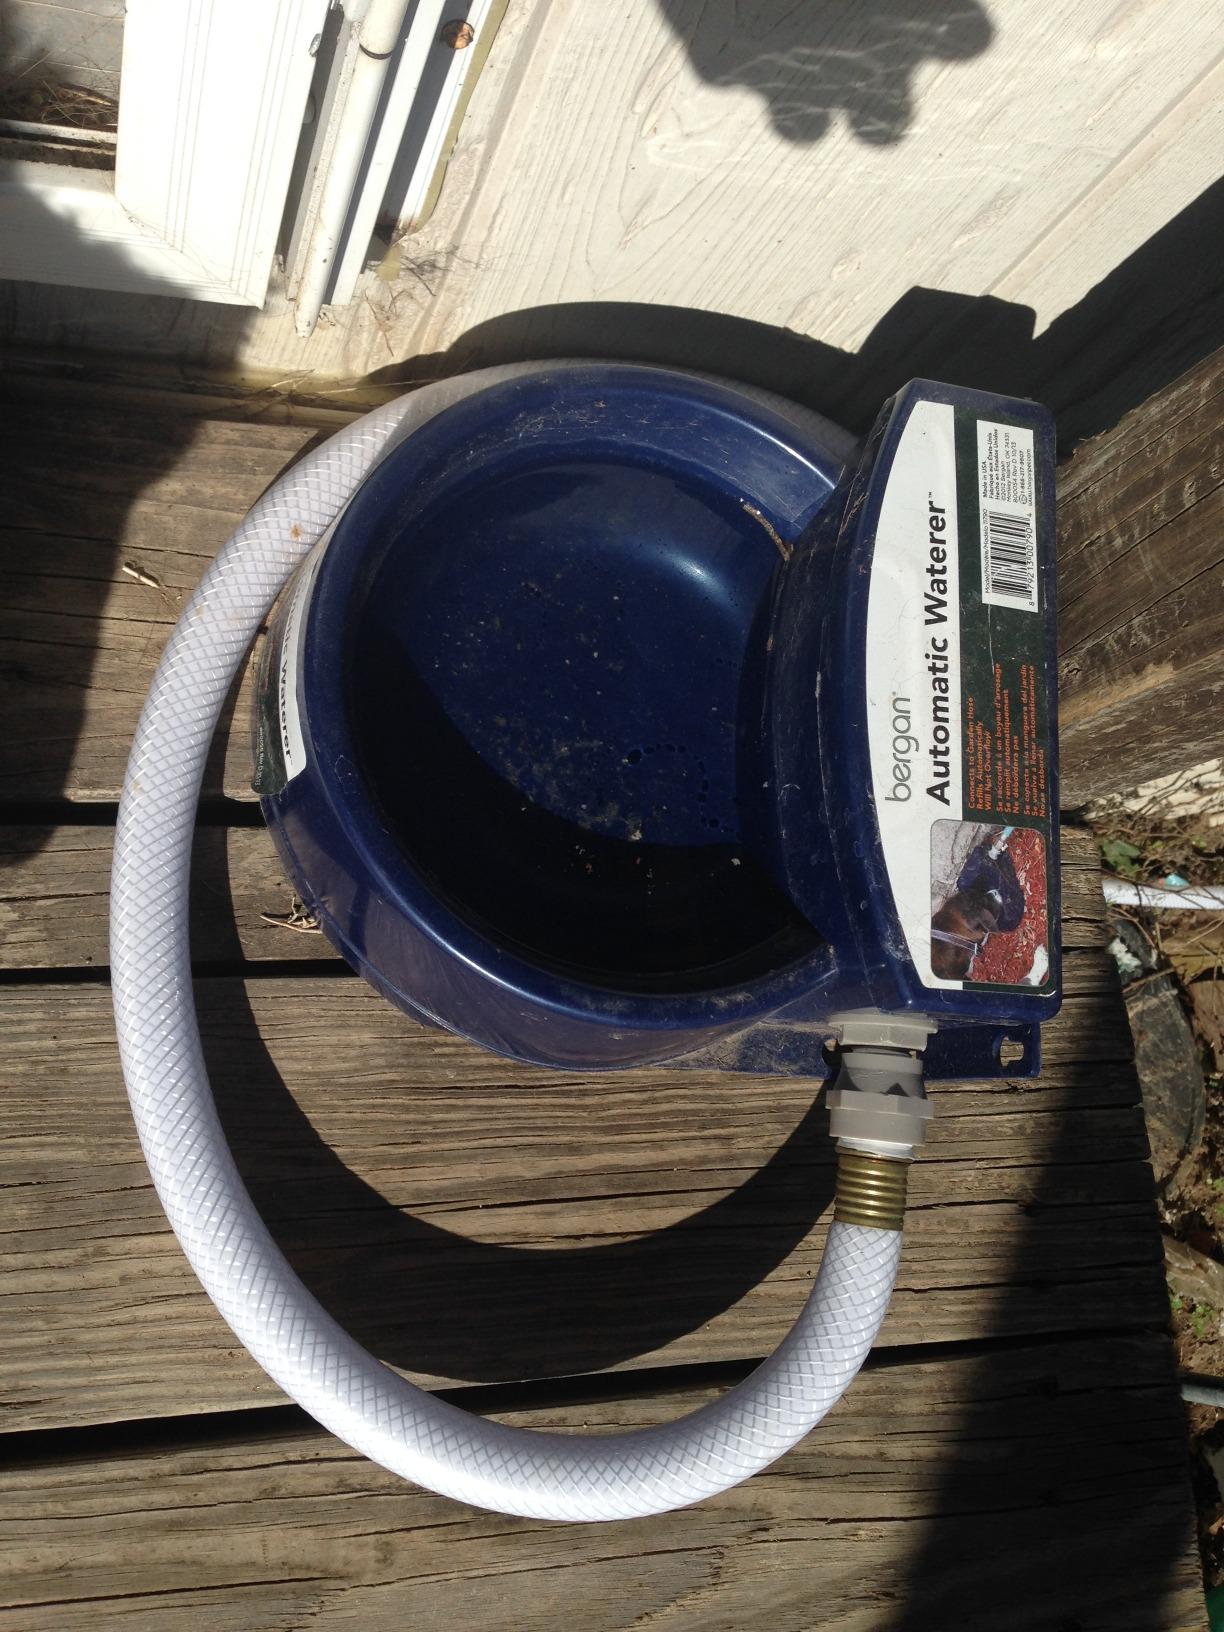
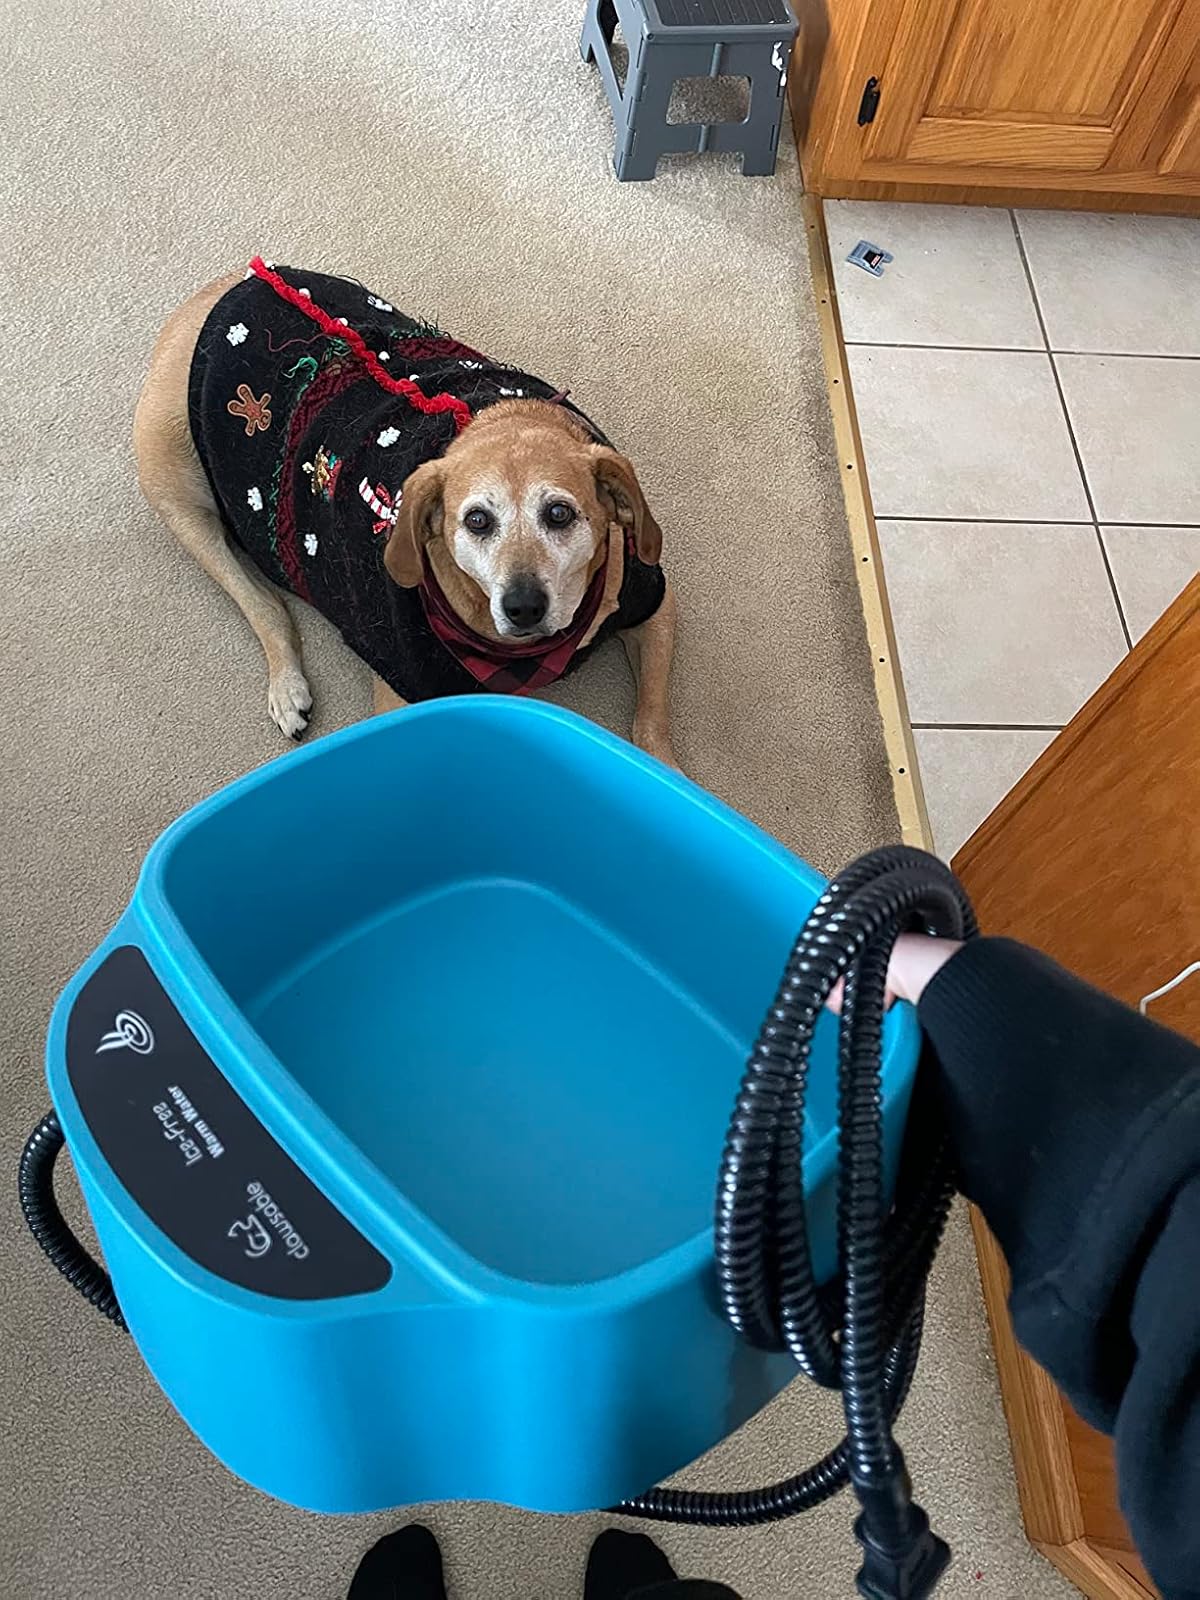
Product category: items_bowl
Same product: no